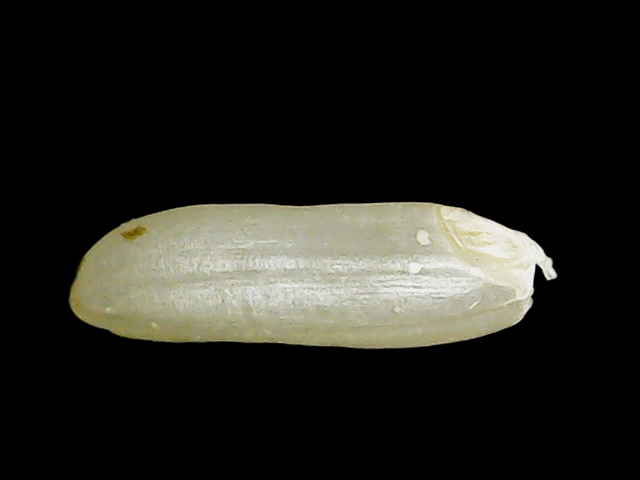
Rice variety: Binadhan26